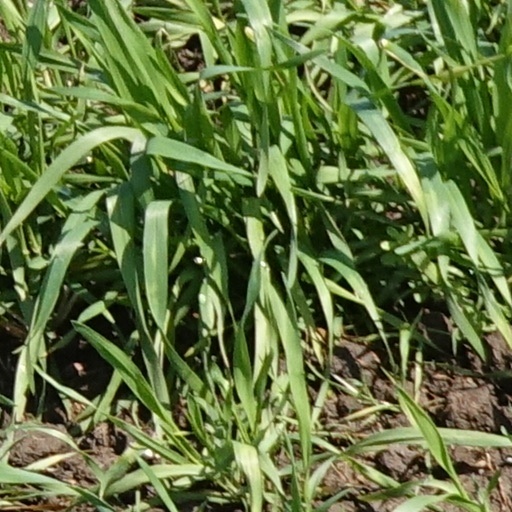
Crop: wheat